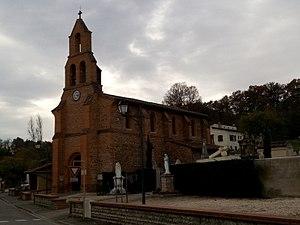
Église du Bois-de-la-Pierre
Bois-de-la-Pierre est une commune française située dans le département de la Haute-Garonne, en région Occitanie.